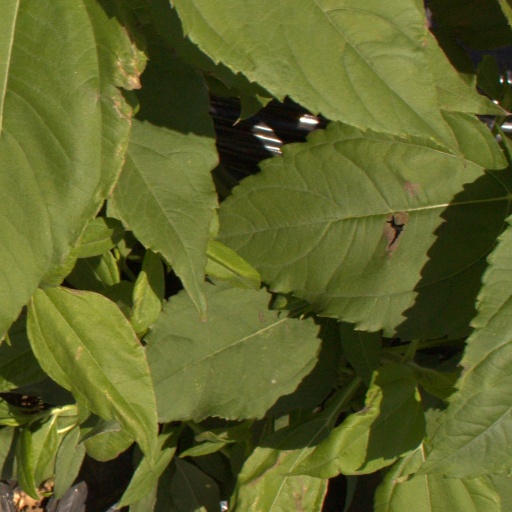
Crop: Jerusalem artichoke